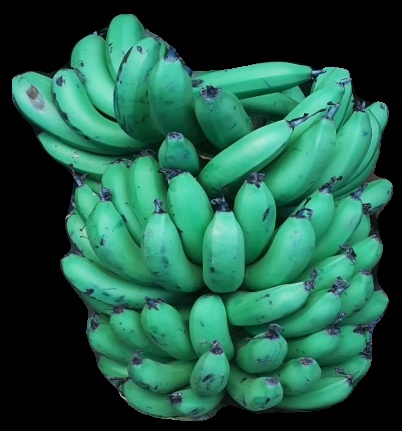
Variety: pachbale
Grade: grade1